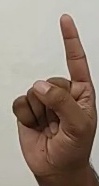
ASL sign: 1